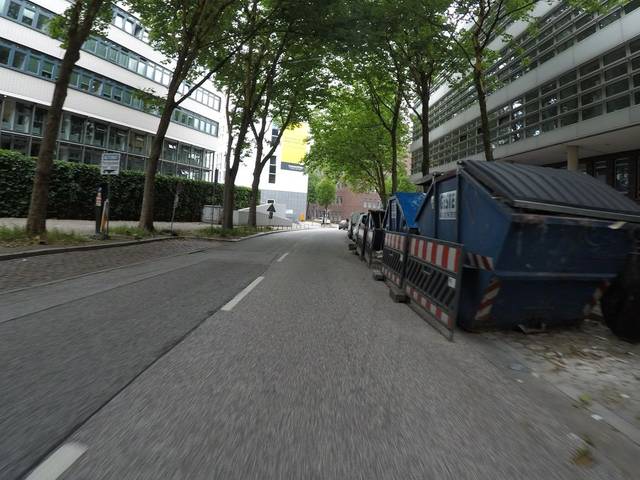
Region: Germany
Coordinates: 53.55, 9.984